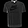
Label: T - shirt / top